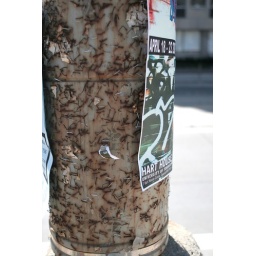
They fastened a hard piece of plastic around this lamp post for notices and advertisements to be stapled.